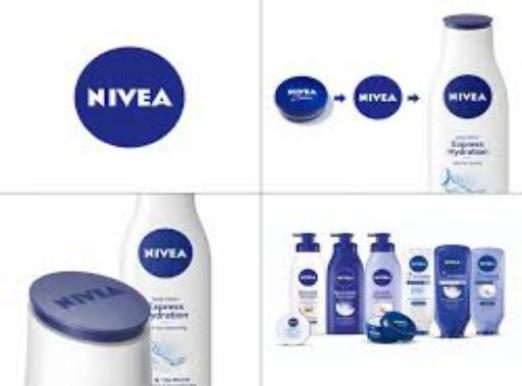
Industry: Necessities